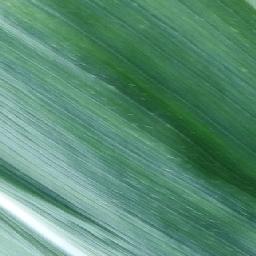
Label: Corn_(Maize)___Healthy